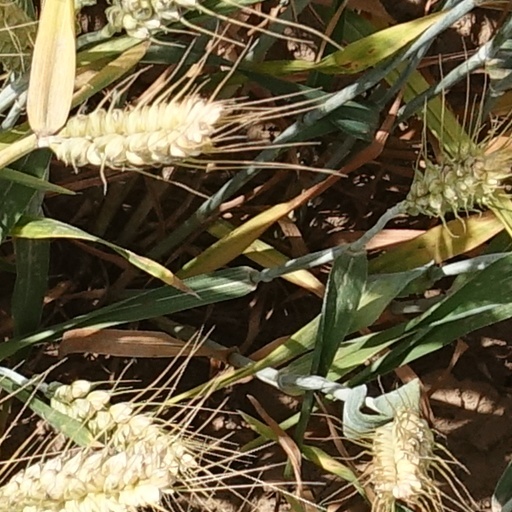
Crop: wheat